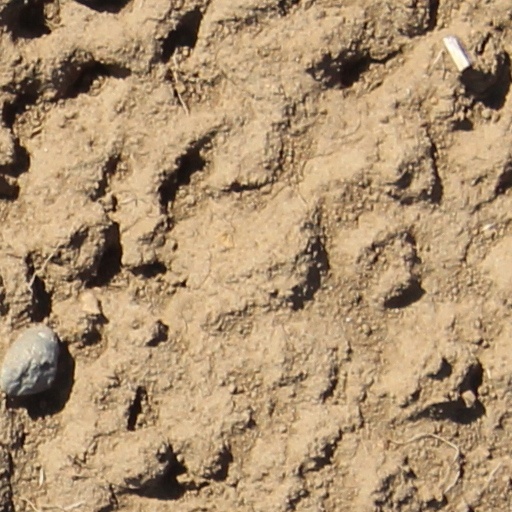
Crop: wheat